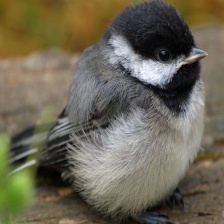
Species: BLACK-CAPPED CHICKADEE
Scientific name: POECILE ATRICAPILLUS
ImageNet parent category: chickadee